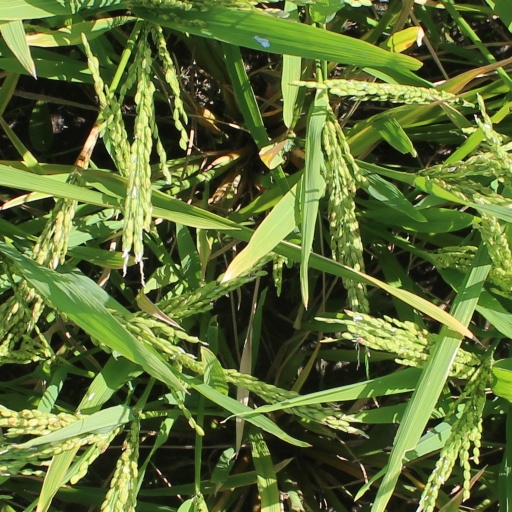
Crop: rice